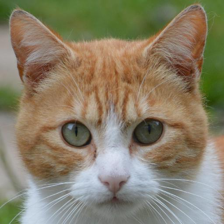
Label: animals